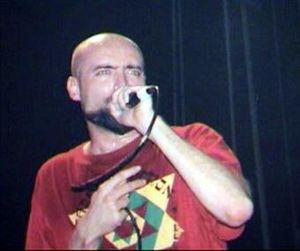
Reuno de Lofofora
Lofofora est un groupe heavy metal français, originaire de Paris. Formé en 1989, il est composé de Reuno, Phil Curty, Daniel Descieux et Vincent Hernault. Le nom du groupe est une référence au peyotl dont le nom scientifique est Lophophora williamsii. Lofofora est considéré comme l’un des pionniers du rock fusion metal en France.